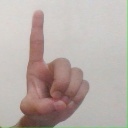
अक्षर: ड